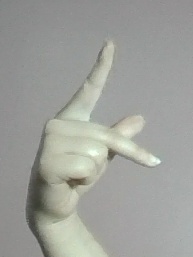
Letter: dha